Pickersgill Islands

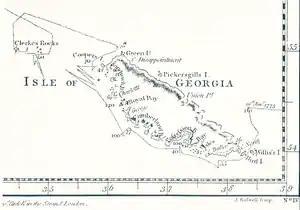
Cook's 1777 map of South Georgia (south up) shows the island now known as Annenkov Island as Pickersgill Island. What is now known as the Pickersgill Islands are unnamed.

Bellinghausen also discovered an archipelago 15 miles (24 km) to the southeast of Annenkov Island and erroneously charted the largest feature of the group as Pickersgill Island, previously sighted by Cook in 1775. Subsequent charts transferred the name "Pickersgill" from Annenkov Island, to this archipelago to its southeast.